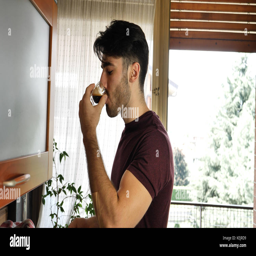
young attractive man preparing a cup of espresso coffee with machine at home then drinking it